New York State Route 89

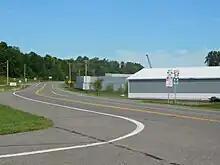
NY 31 and NY 89 westbound through Savannah

NY 31 and NY 89 enter Savannah on High Street, which carries both routes northeastward over the CSX Transportation-owned Rochester Subdivision. North of the overpass, the routes pass by two blocks of homes before turning west onto East Church Street. The overlap ends one block later in Savannah's central business district, where NY 89 splits from NY 31 to follow North Main Street out of the hamlet. The open fields return from the hamlet's center, and NY 89 heads north across a mixture of open fields and marshland for roughly to the towns of Butler and Wolcott. Here, the route ends just south of the village of Wolcott at a partial diamond interchange with NY 104. The junction provides access to NY 104 westbound and from NY 104 eastbound; the other connections are made by way of Countryman Road, an east–west highway located just north of the interchange.